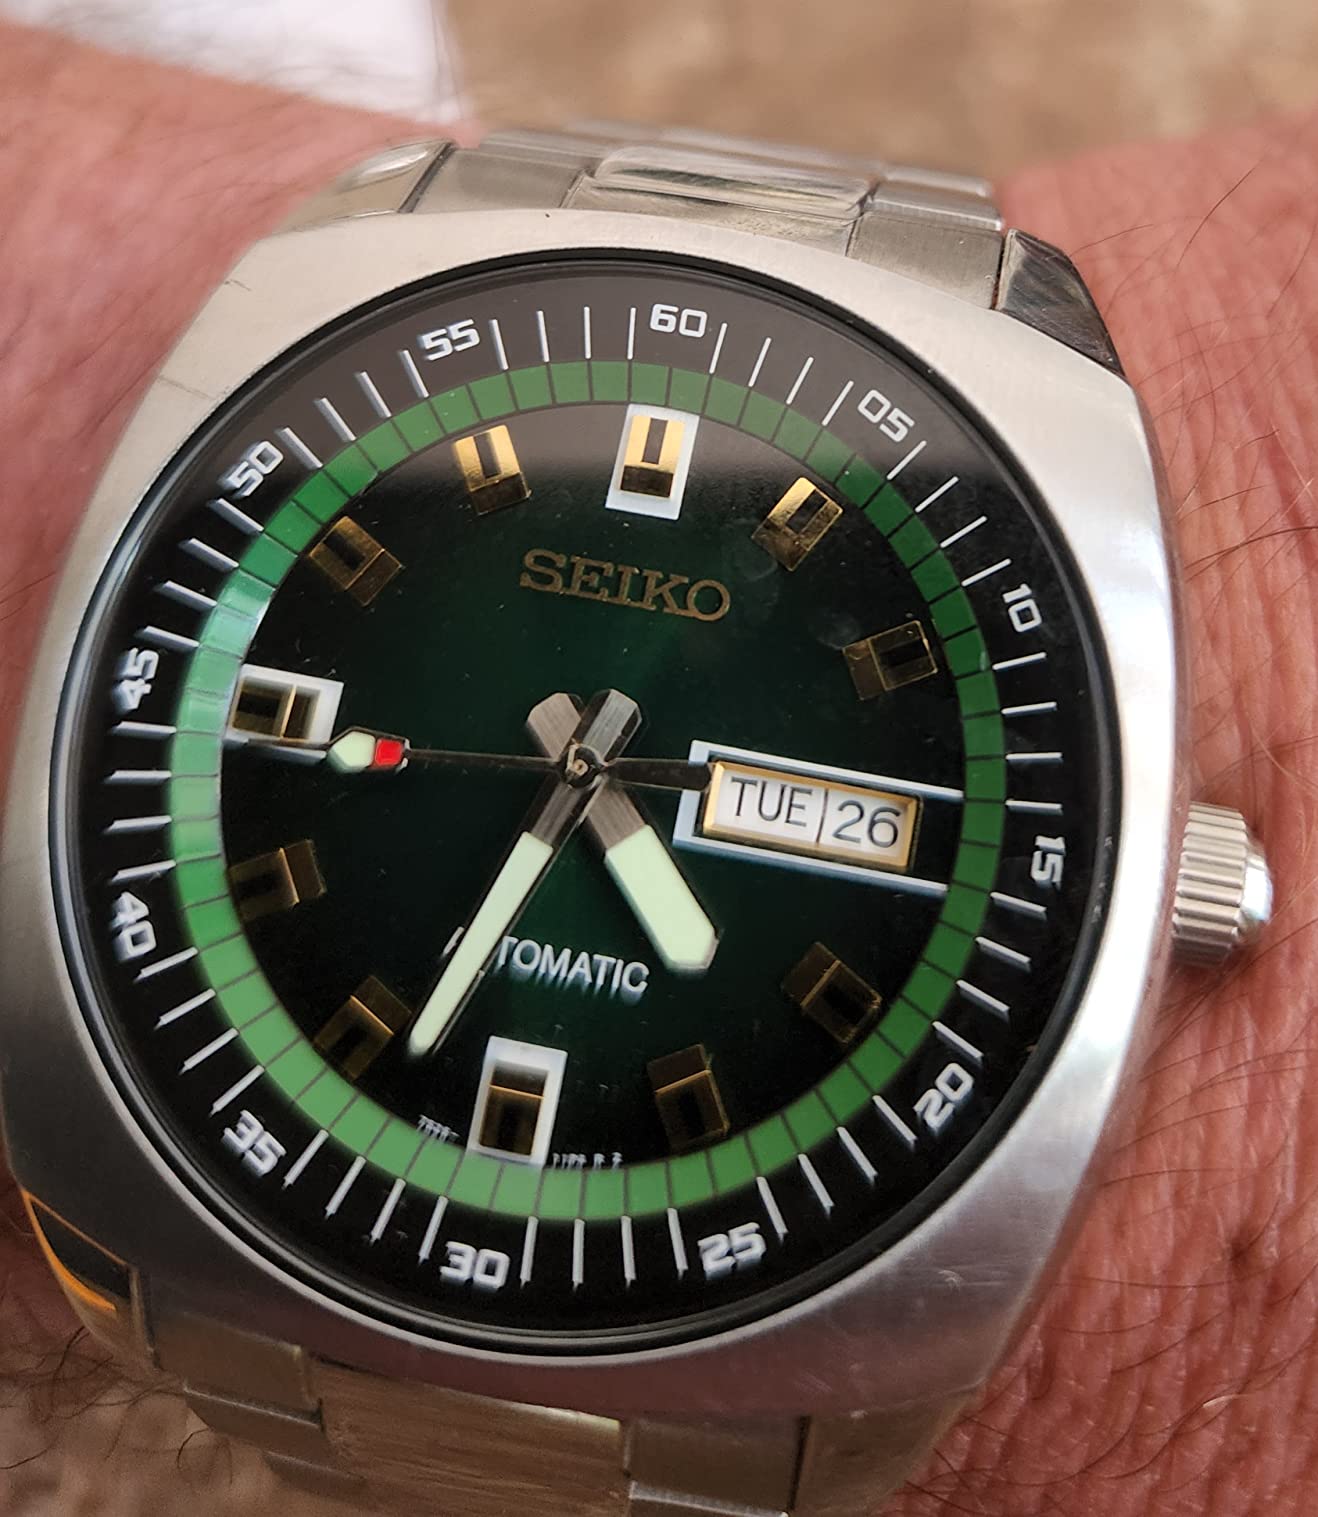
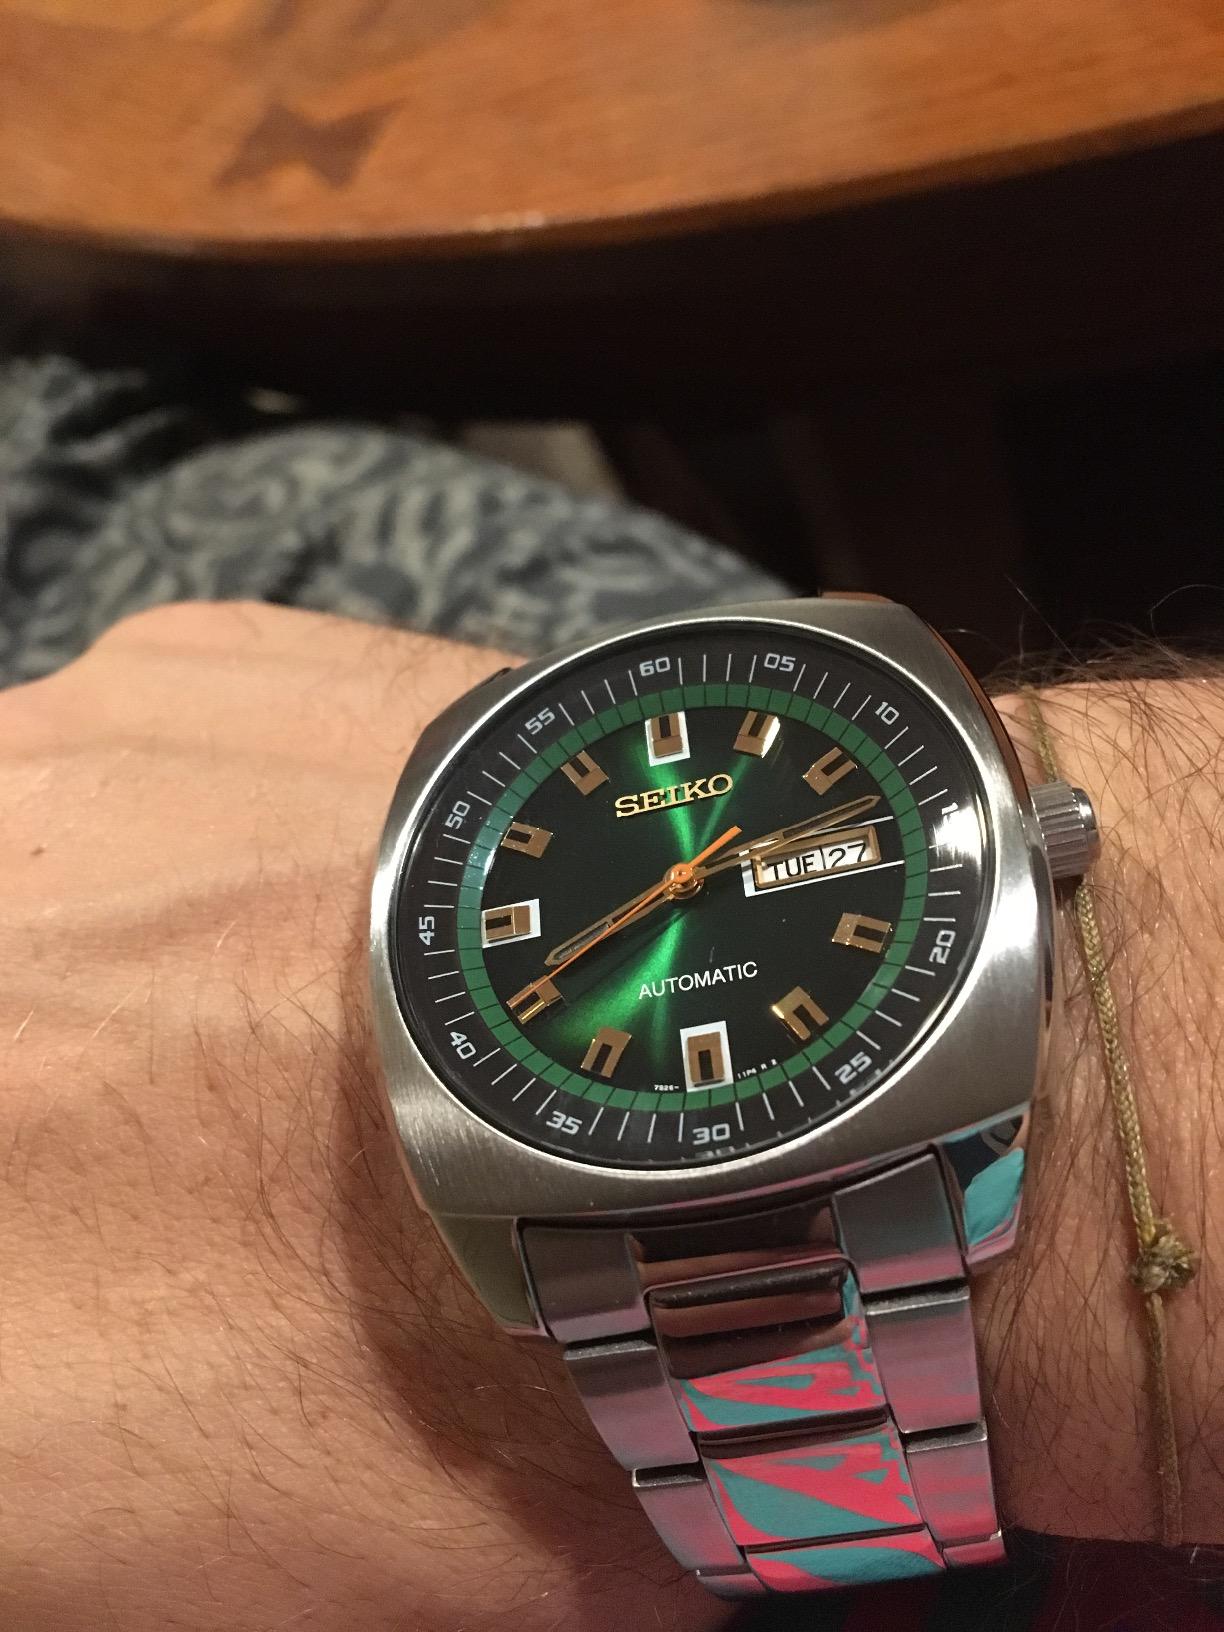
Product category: accessories_watch
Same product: yes